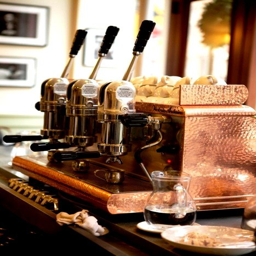
culinary tool like the one used at cafe